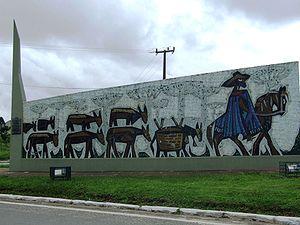
Tropeiro était le nom donné aux conducteurs de troupeaux, notamment de bœufs, de mules et de chevaux, qui parcouraient les chemins du Brésil, entre les régions d'élevage et les régions de consommation, à partir du XVIIᵉ siècle.